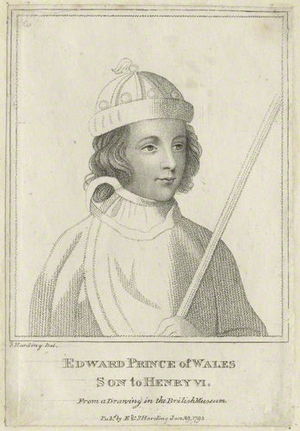
Edvard af Westminster, Prins af Wales
Edvard af Westminster, også kendt som Edvard af Lancaster, var den eneste søn af Kong Henrik 6. af England og Margrete af Anjou. Han blev dræbt i en alder af 17 år i Slaget ved Tewkesbury, hvilket gjorde ham til den eneste arving til den engelske trone, som faldt i et slag.